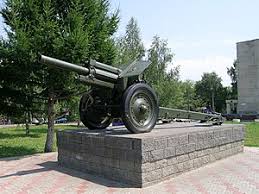
Label: D-30